Maria Leijerstam

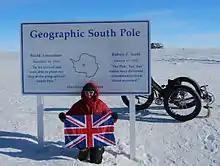
Maria Leijerstam at the geographical South Pole

At the end of 2013, Leijerstam gained a Guinness World Record in an expedition known as the White Ice Cycle, becoming the first person in the world to reach the South Pole by cycling from the edge of the Antarctic continent. She also holds the record for the set the record for the fastest human-powered speed record to reach the South Pole of 10 days 14 hours and 56 minutes. This still stands today.